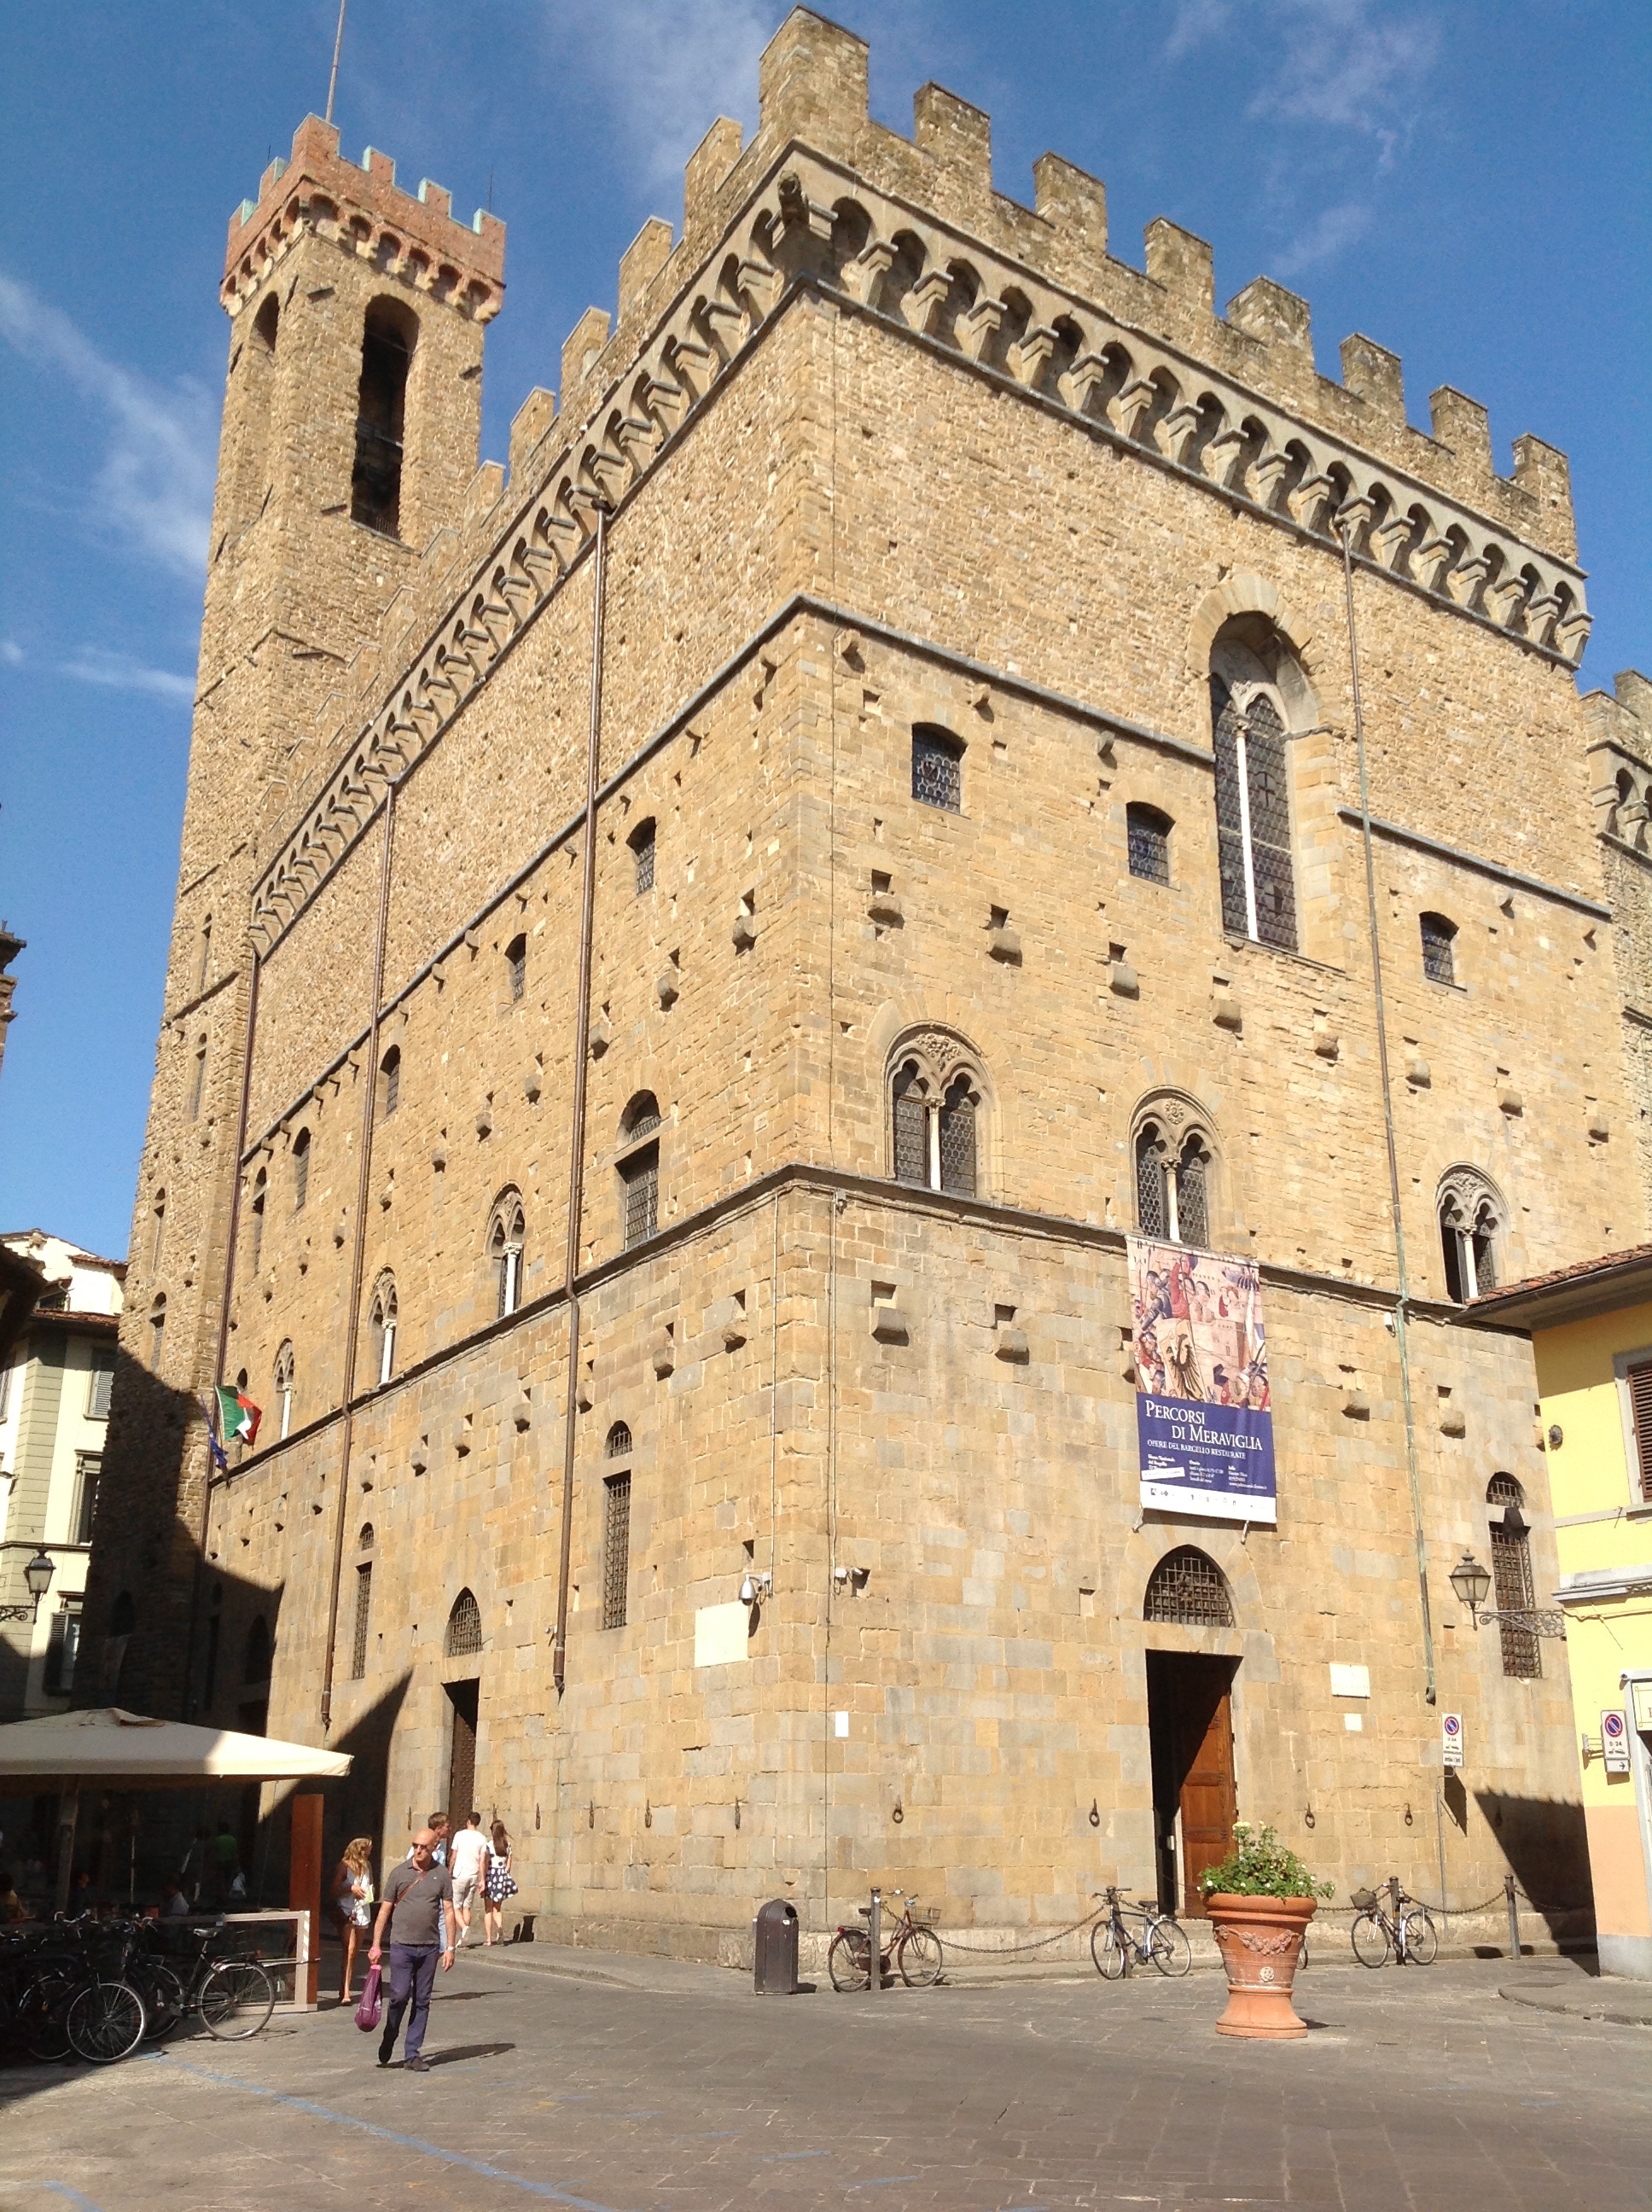
town, building, facade, cathedral, tourism, place of worship, florence, palazzo, sheriff, tours, historic site, ancient history